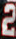
Number: 2